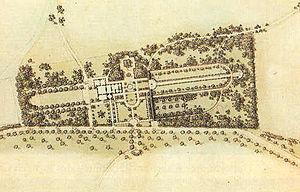
Le château de Lindstedt est un petit château situé à Potsdam, à côté de Berlin dans le Brandebourg. Il a été construit en 1858-1860 sous le règne de Frédéric-Guillaume IV.